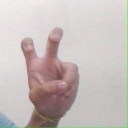
अक्षर: ई